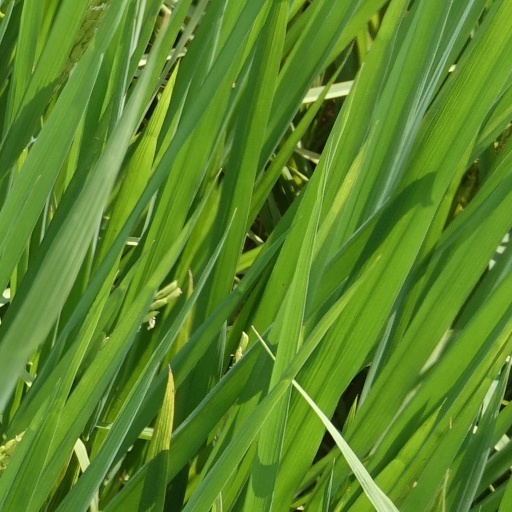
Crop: rice